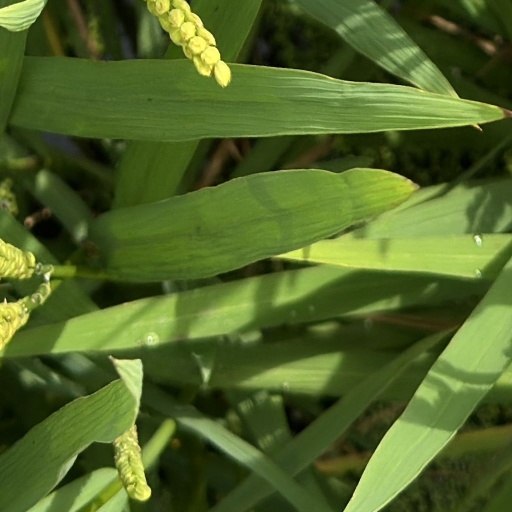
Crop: rice